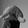
ASL letter: Q